Sky position (RA, Dec in degrees): 228.333, 4.319
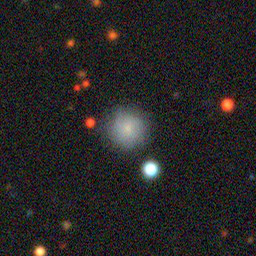
Galaxy morphology: Round Smooth Galaxies